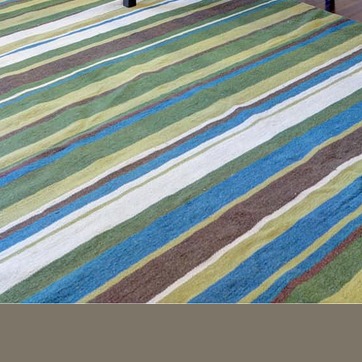
Material: carpet